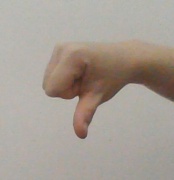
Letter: waw